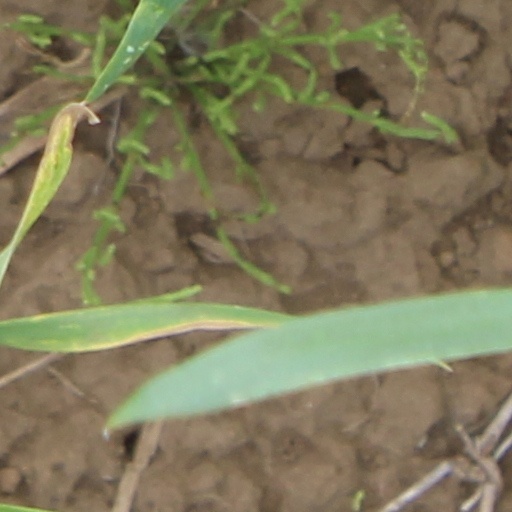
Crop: wheat